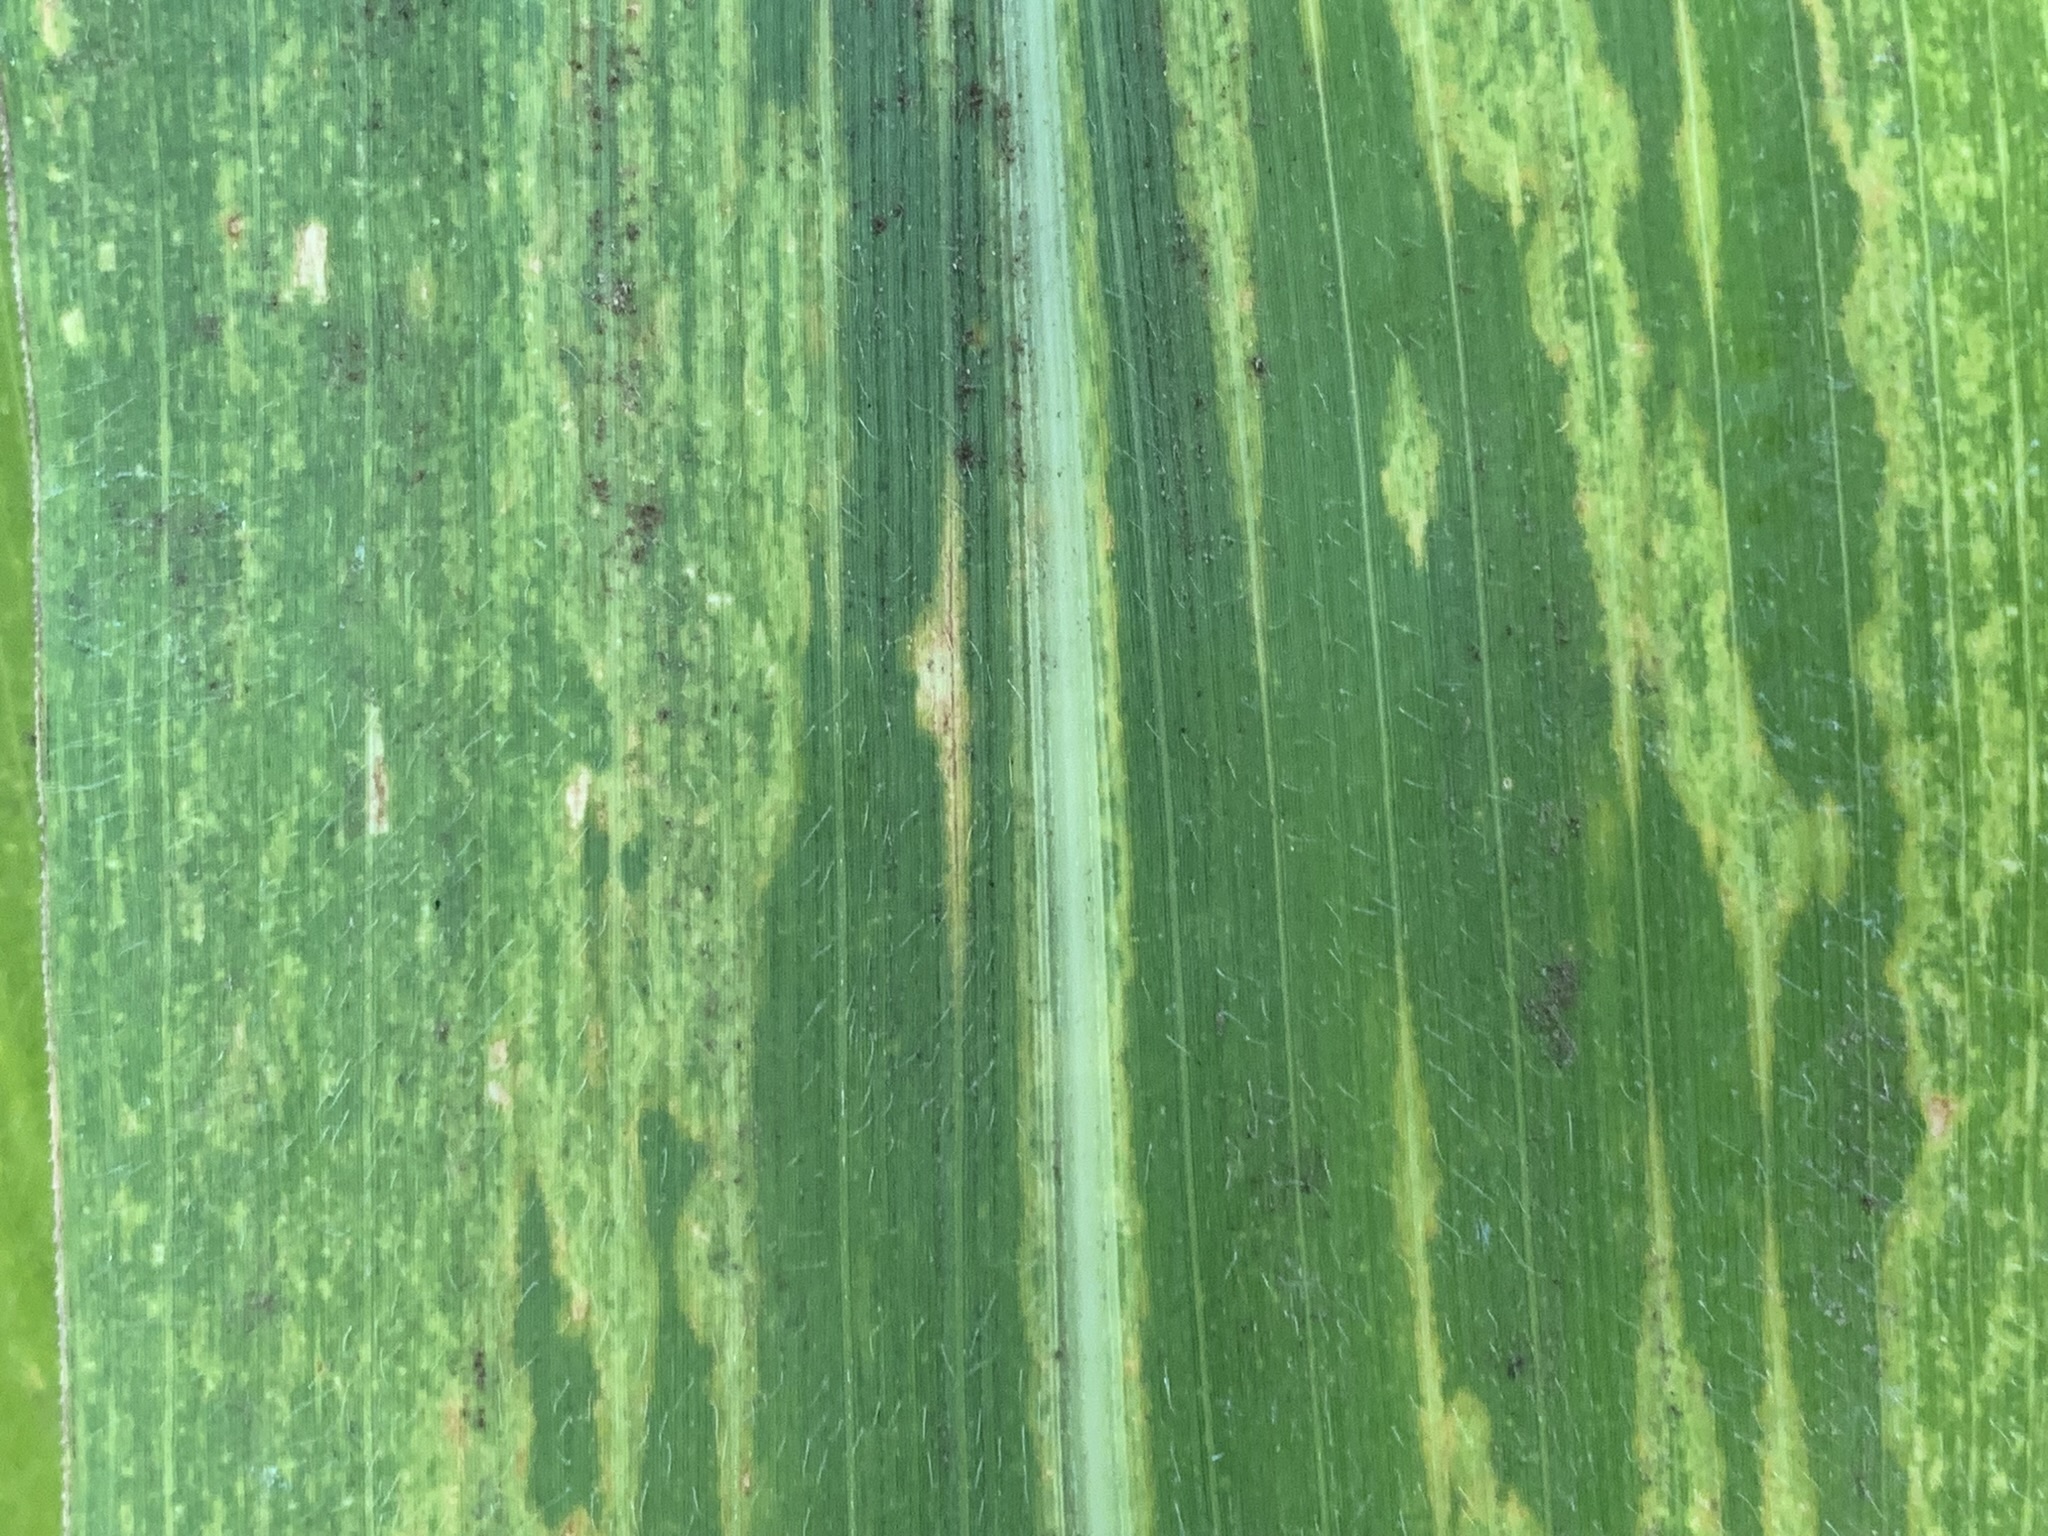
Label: MLN